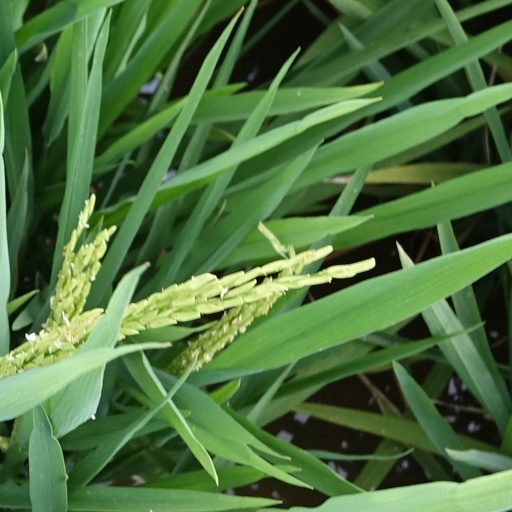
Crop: rice